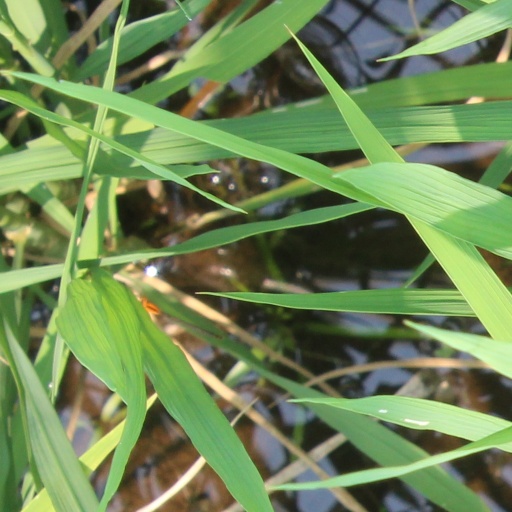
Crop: rice